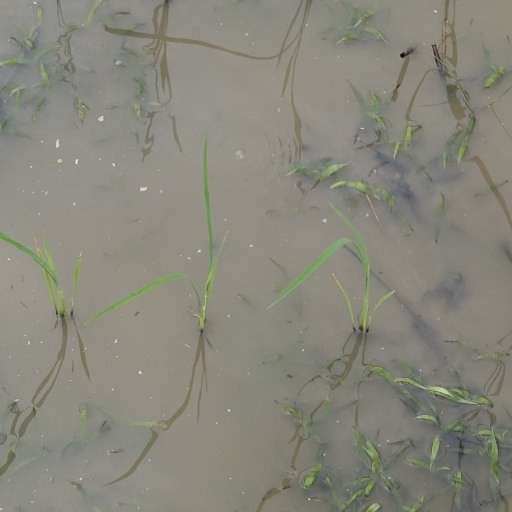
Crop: rice